Anecdotal cognitivism

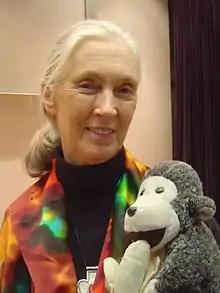
Jane Goodall, primatologist, environmentalist, prominent researcher in chimpanzee behaviour while at Gombe National Park, Tanzania. Jane Goodall is holding her toy monkey "Mr. H", a regular companion during her travels.

Documentary film production, a source of education and entertainment popularised by natural history subjects including animal behaviour, became prominent in the later decades of the twentieth century. Natural history films and series, such as David Attenborough's "Life on Earth" in the 1970s, BBC's "Planet Earth II" in 2016 and the PBS Nature series by George Page, have contributed to people's awareness of animal behaviour, creating connection to nature and stimulating engagement in the ecological impact of humans on the planet at a time when more people are living in cities, disconnected from nature.